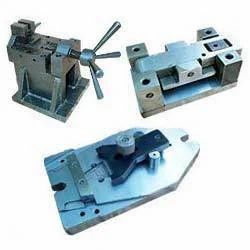
Label: Industrial_Fixtures